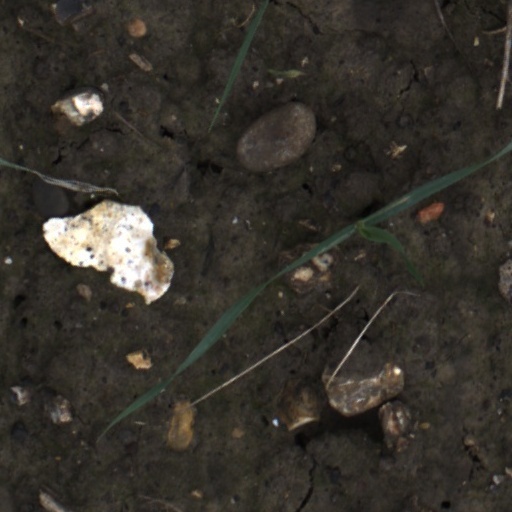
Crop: wheat